Nogizaka Station

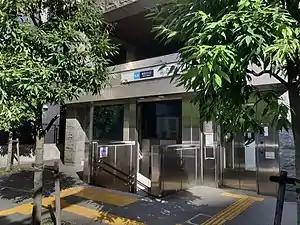
The station entrance in June 2022

is a subway station on the Tokyo Metro Chiyoda Line in Minato, Tokyo, Japan, operated by the Tokyo subway operator Tokyo Metro.